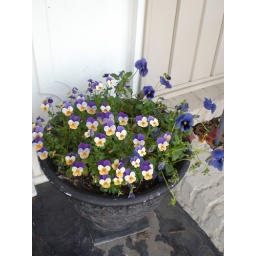
kinome has a great pot of pansies by her front door